Wilmot Proviso

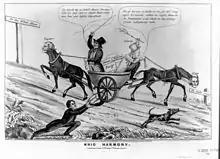
The Wilmot Proviso was seen as a stumbling block for presidential candidates, such as Taylor.

The Whigs faced a different scenario. The narrow victory of James K. Polk (Democrat) over Henry Clay (Whig) in the 1844 presidential election had caught the Southern Whigs by surprise. The key element of this defeat, which carried over into the congressional and local races in 1845 and 1846 throughout the South, was the party's failure to take a strong stand favoring Texas annexation. Southern Whigs were reluctant to repeat their mistakes on Texas, but, at the same time, Whigs from both sections realized that victory and territorial acquisition would again bring out the issue of slavery and the territories. In the South in particular, there was already the realization, or perhaps fear, that the old economic issues that had defined the Second Party System were already dead. Their political goal was to avoid any sectional debate over slavery which would expose the sectional divisions within the party.